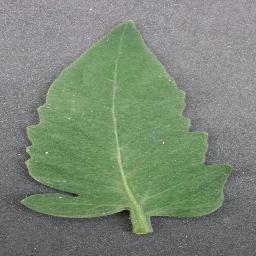
Label: Tomato___healthy